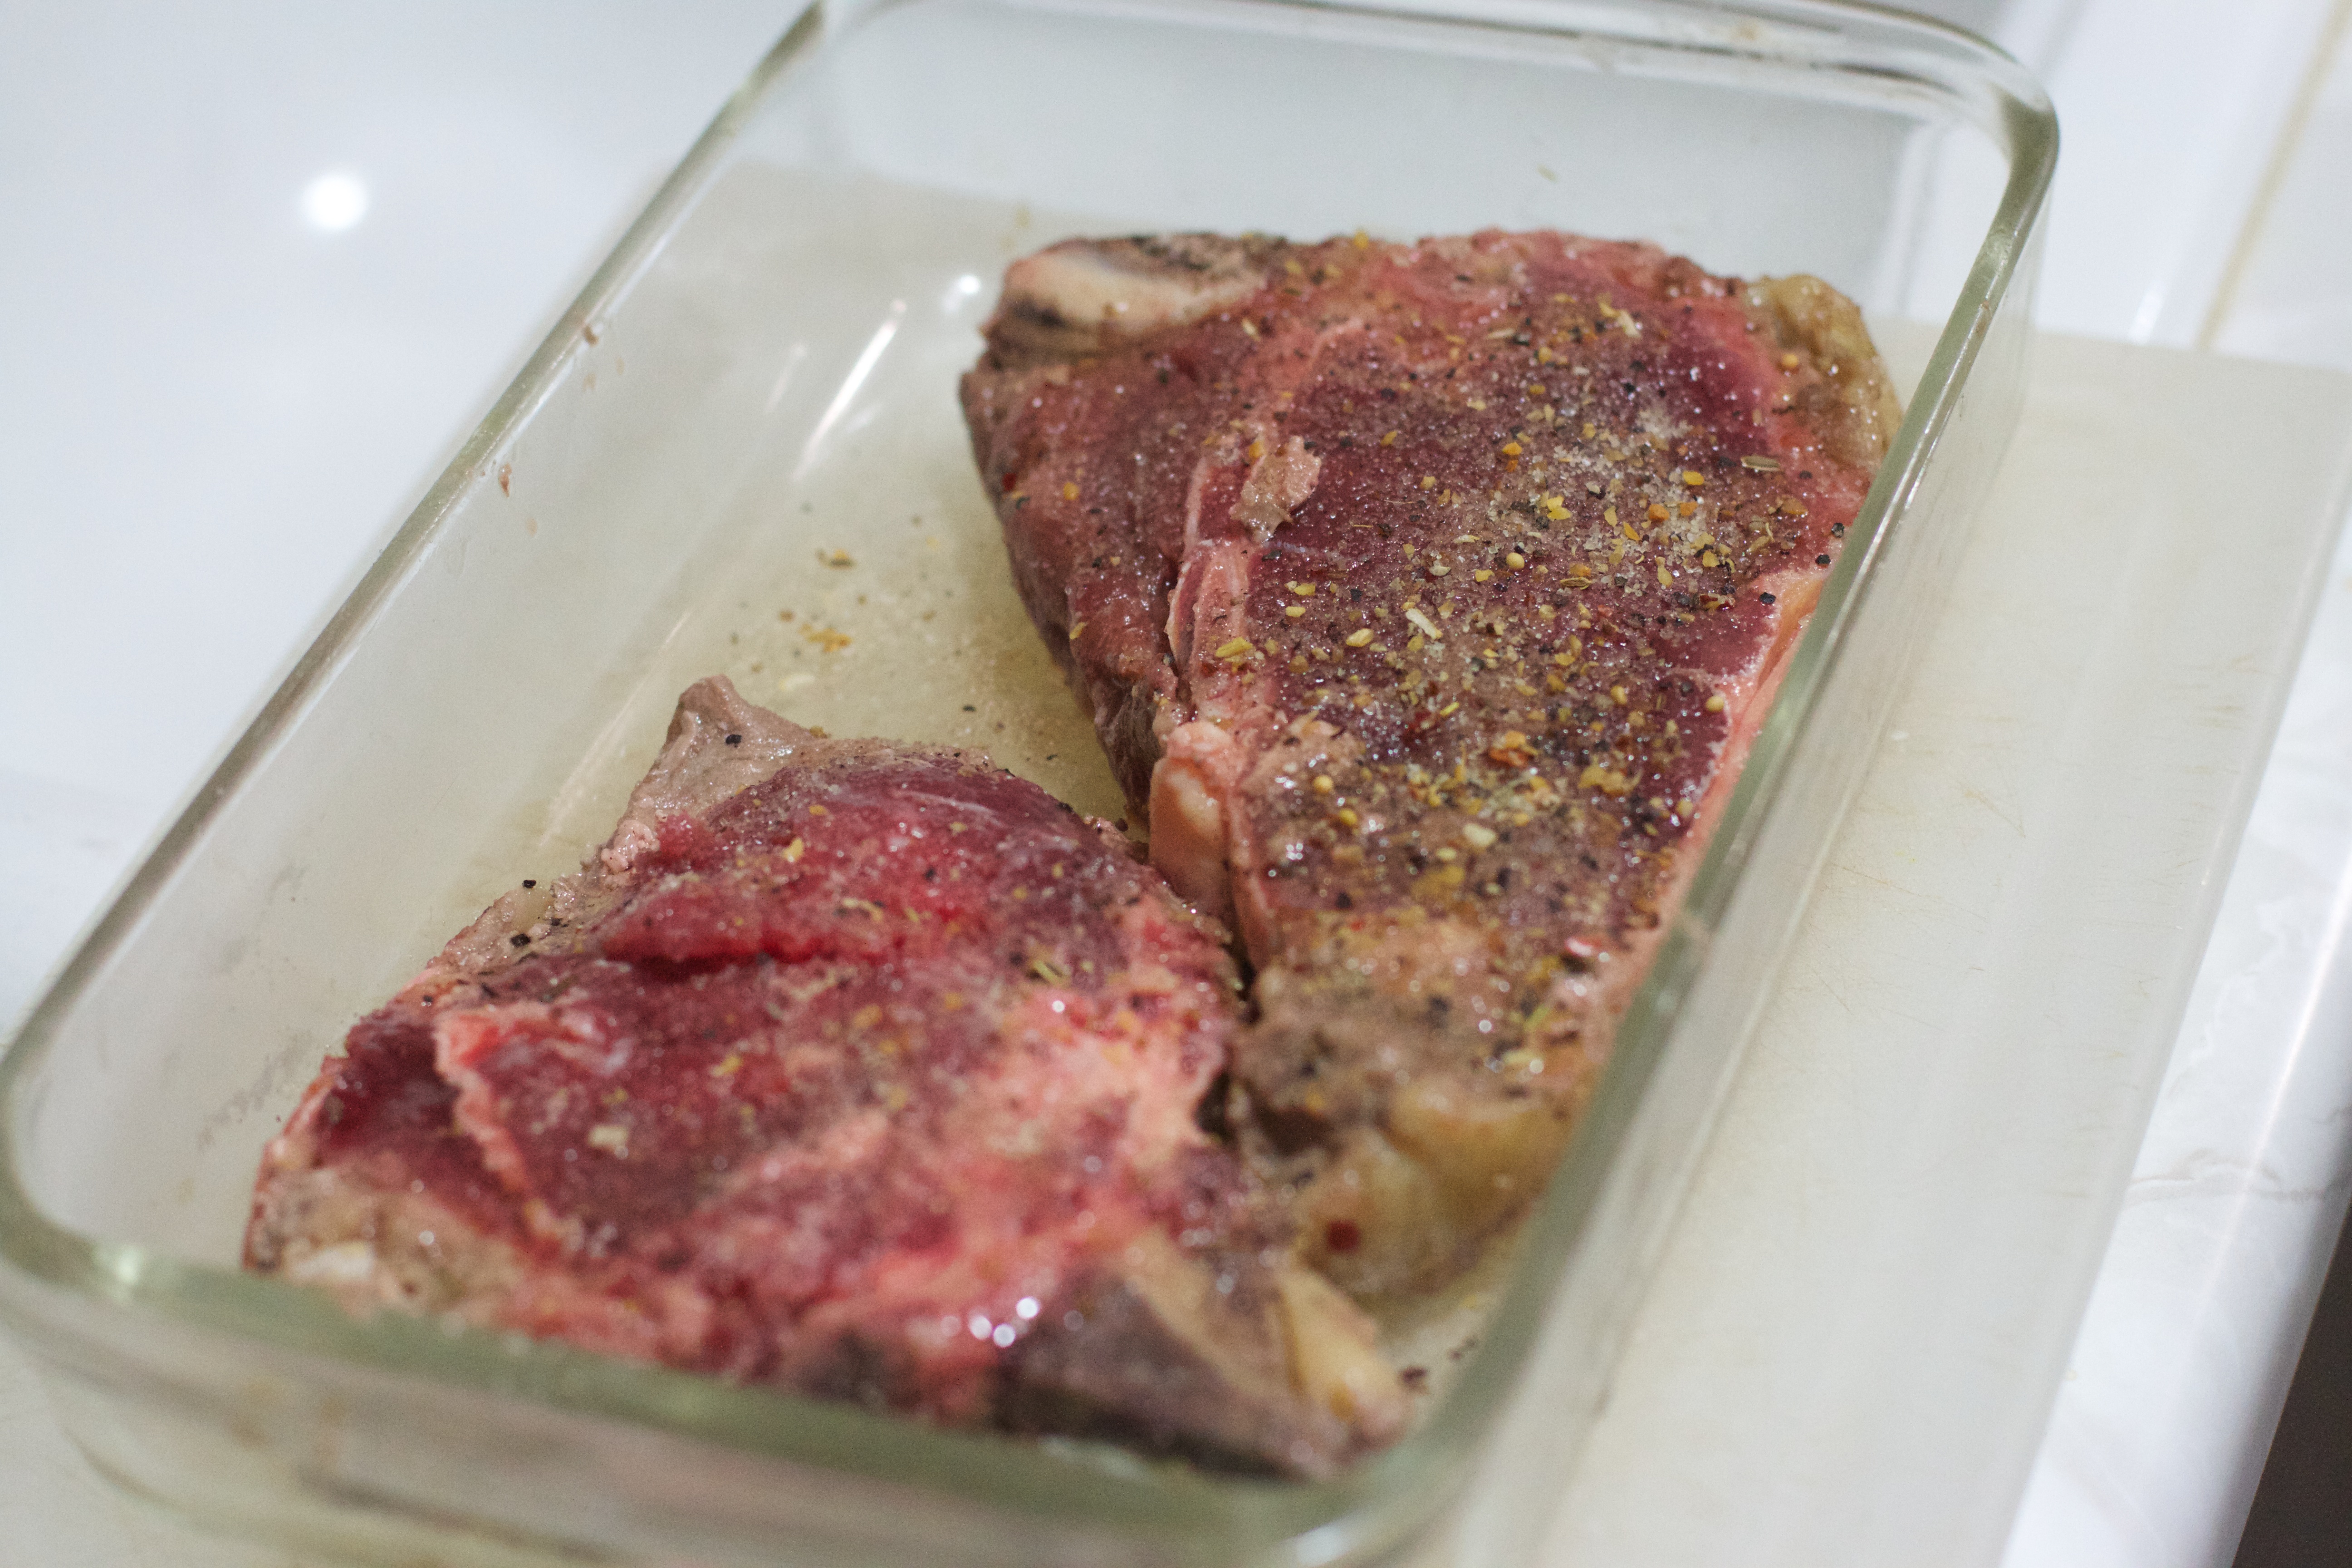
dish, food, produce, meat, cuisine, steak, cool image, meatloaf, animal source foods, corned beef, lamb and mutton